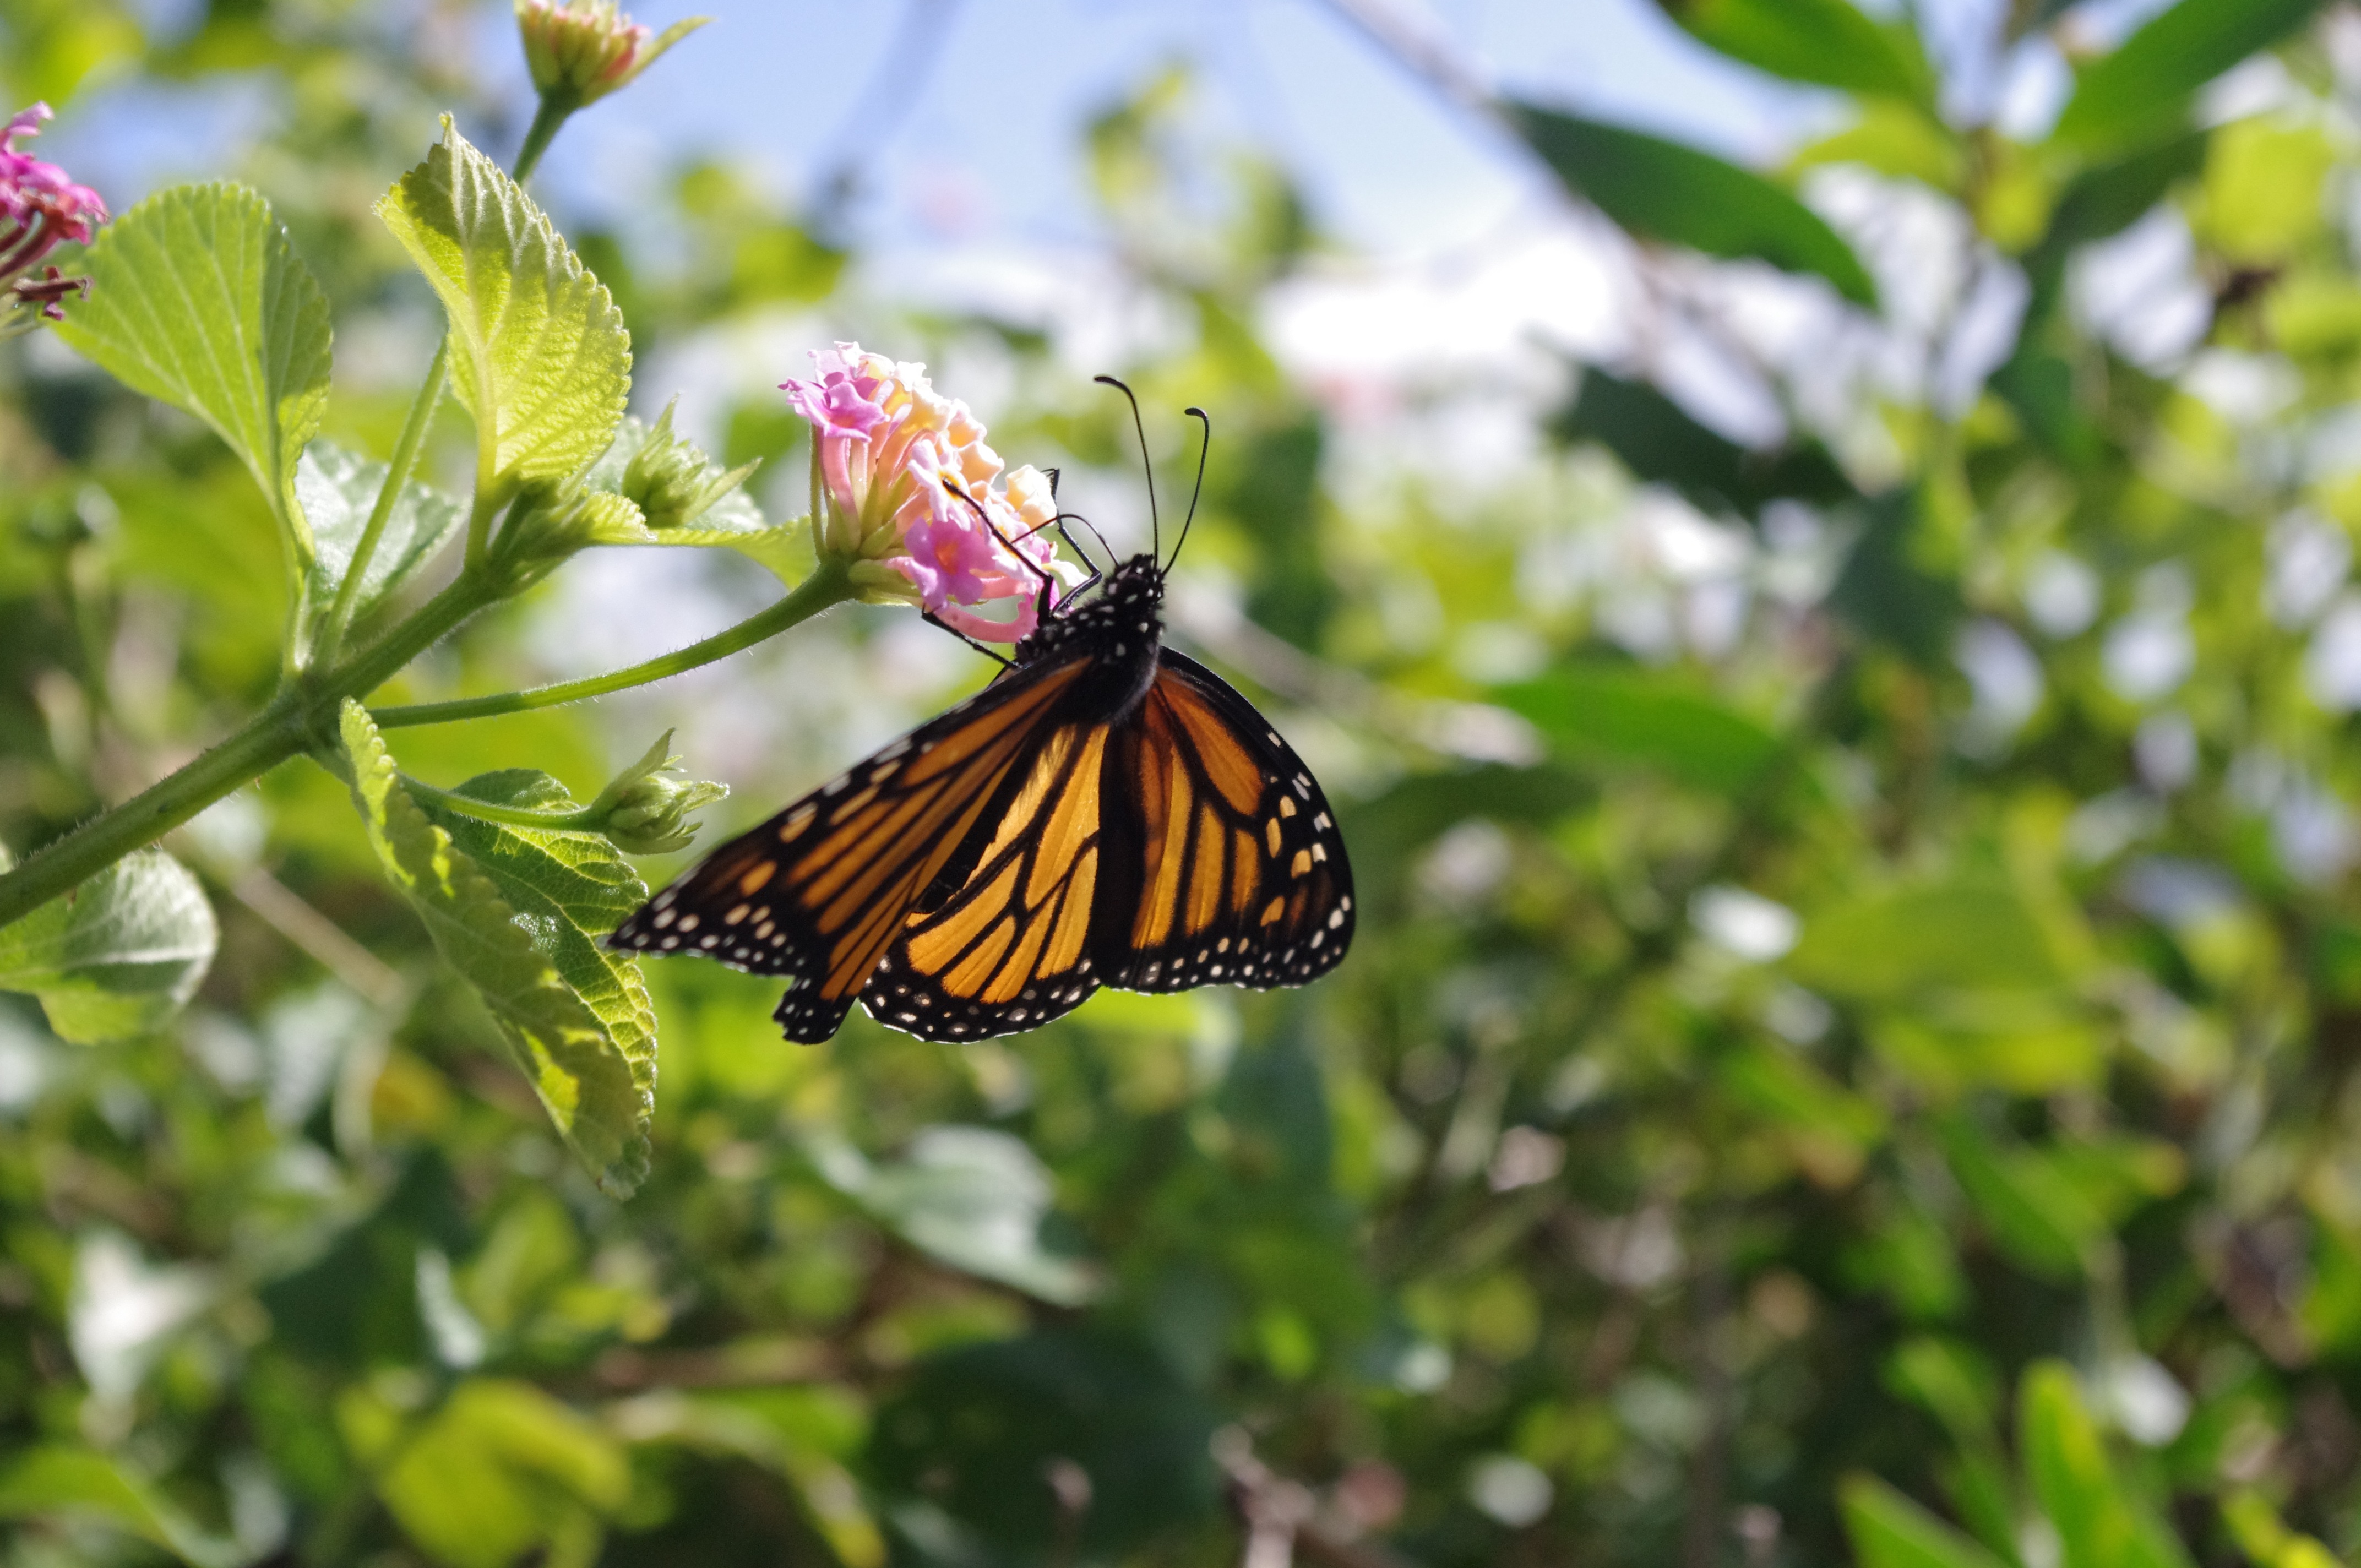
nature, leaf, flower, animal, summer, wildlife, spring, green, insect, botany, butterfly, colorful, garden, flora, fauna, invertebrate, monarch butterfly, wings, nectar, macro photography, arthropod, pollinator, moths and butterflies